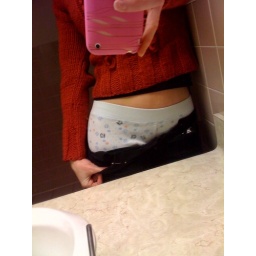
I'm wearing monkey pajama pants under my dress pants today! It's so cold!! Sent from my awesome iPhone